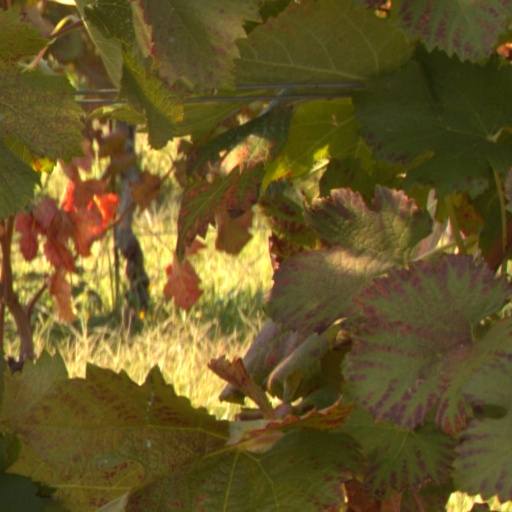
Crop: grape